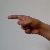
The image shows a hand gesture representing the letter 'G' in Indian Sign Language.